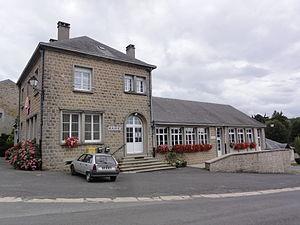
Arreux est une commune française située dans le département des Ardennes, en région Grand Est.